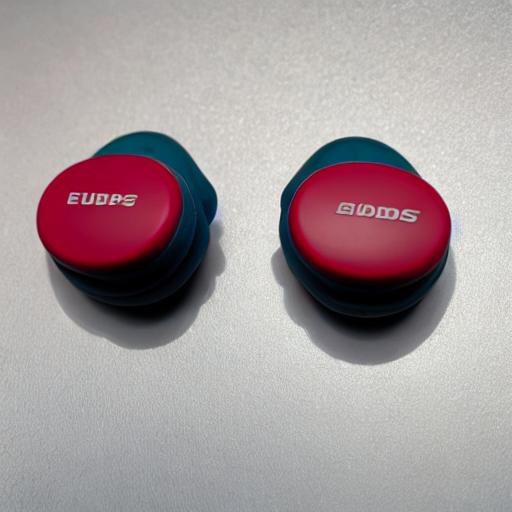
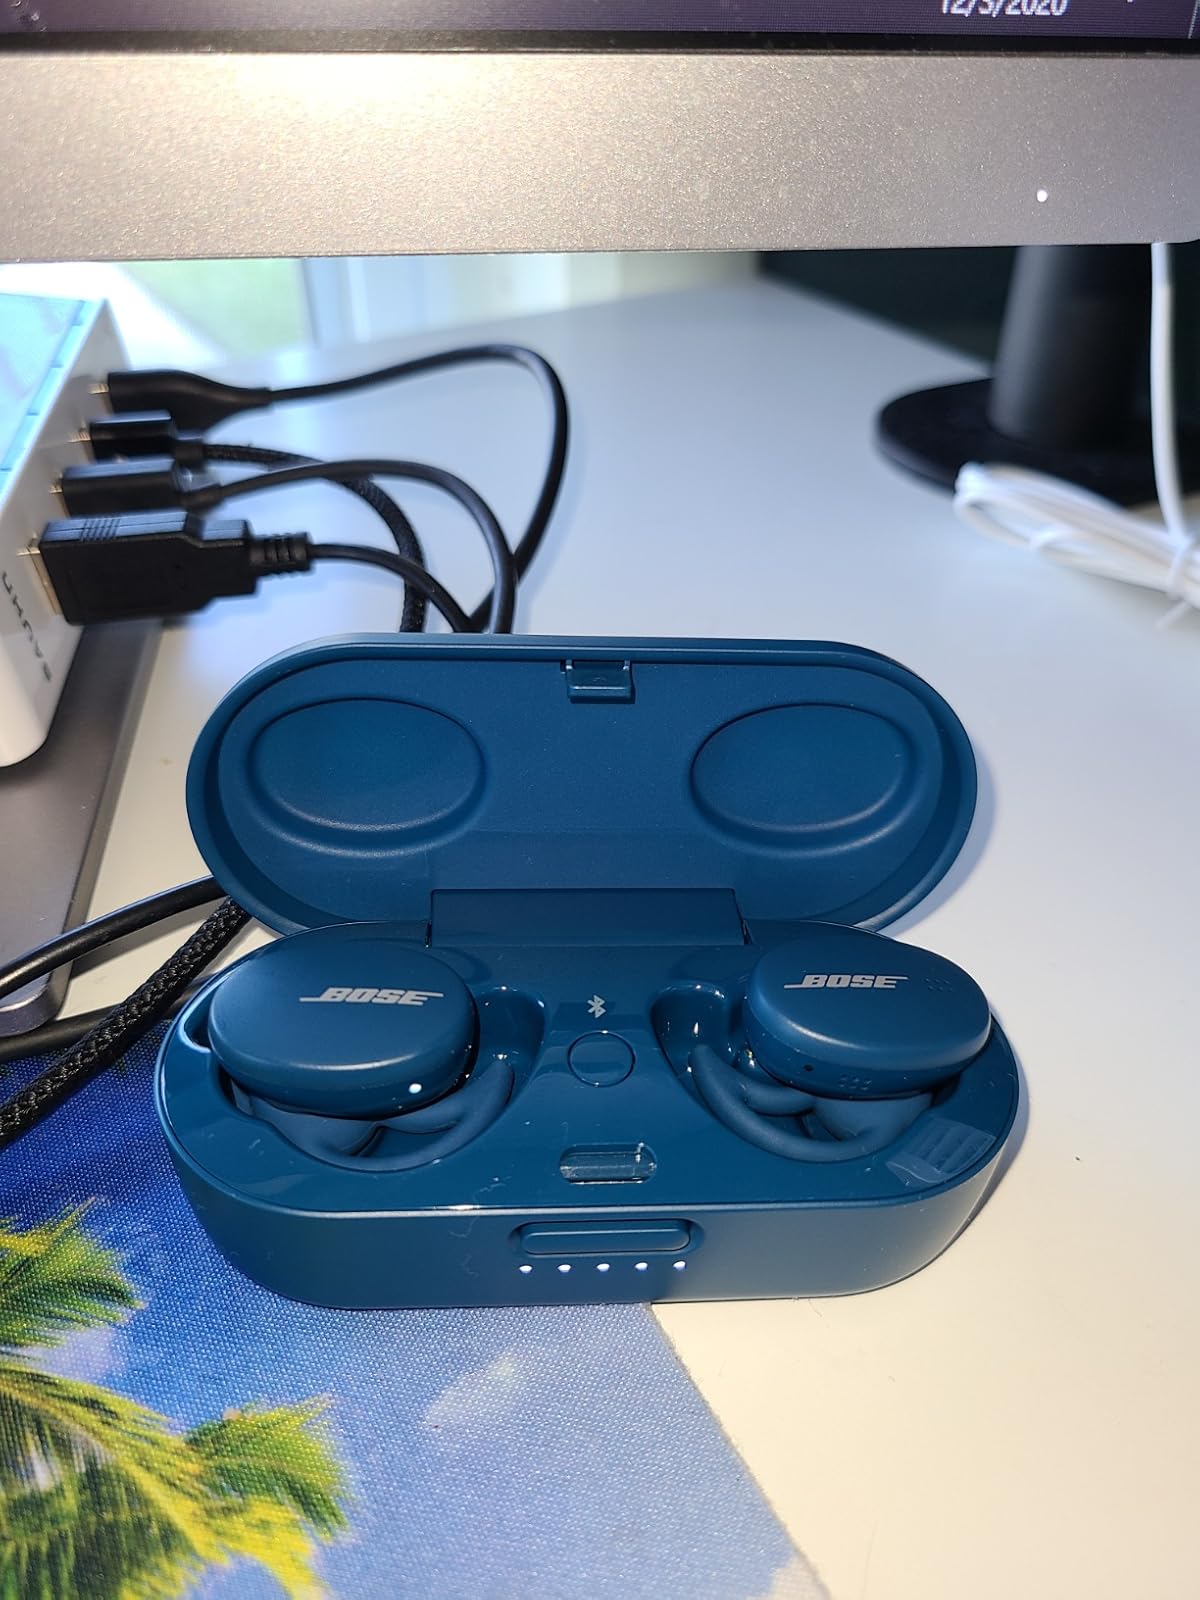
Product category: earbuds
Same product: no